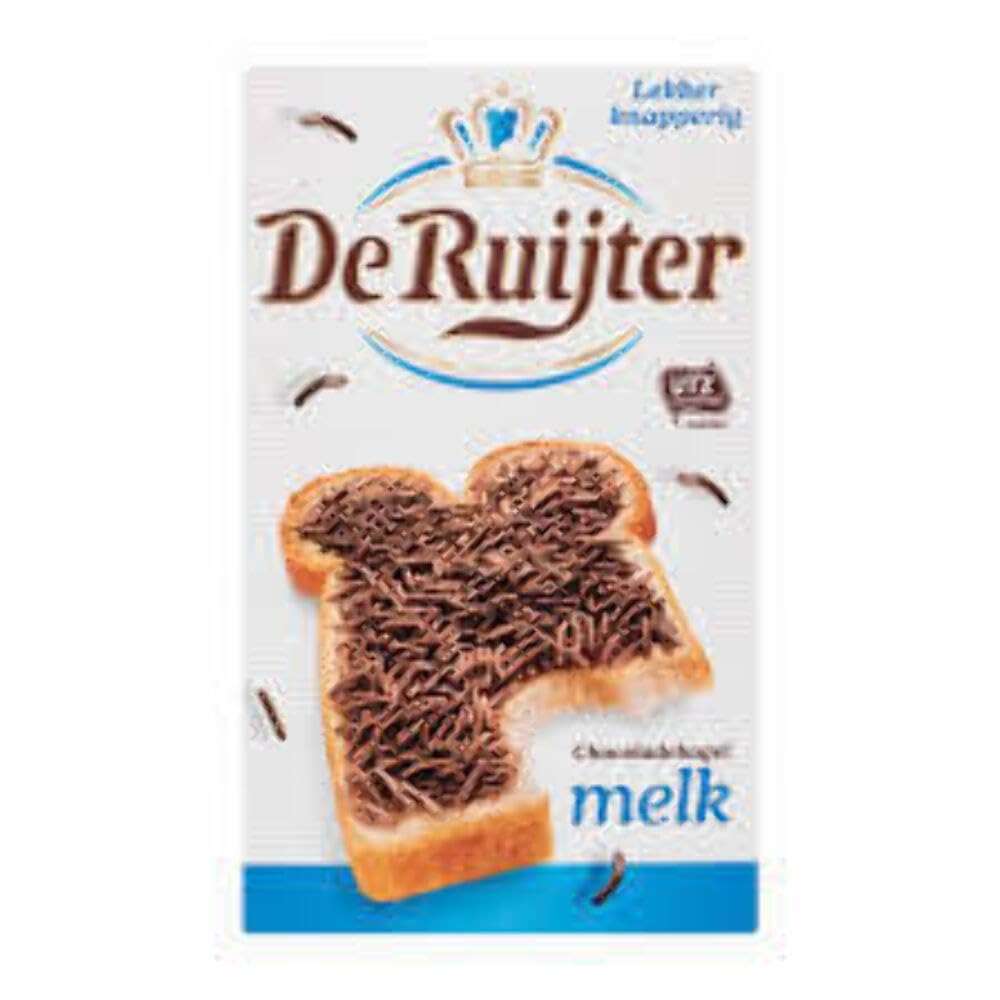
Item Name: Milk Chocolate Sprinkles (Chocoladehagel Melk) - 14oz (Pack of 1)
Product Description: de-ruijter-milk-chocolate-sprinkles-heat-sensitive-400g
Value: 14.0
Unit: ounce

Price: 17.95